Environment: lab
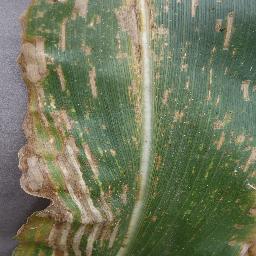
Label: gray_leaf_spot